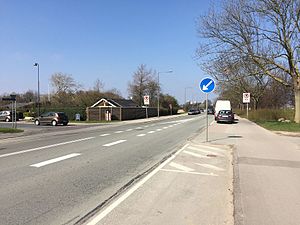
Amager Strandvej
Amager Strandvej i 2017
Amager Strandvej, København i 2017
Amager Strandvej er en større vej, der går langs Amagers østlige kyst umiddelbart ud til Øresund.